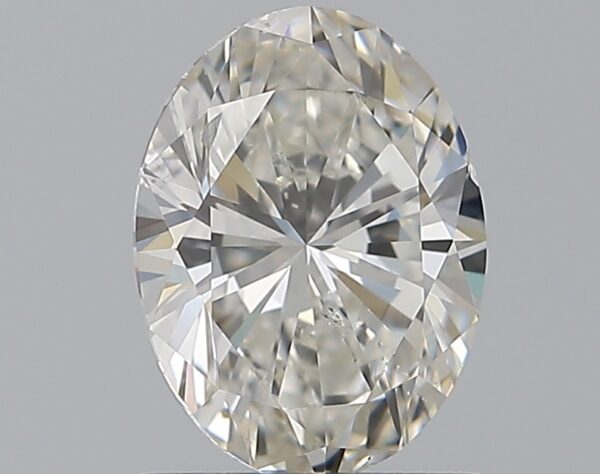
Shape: oval
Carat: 1
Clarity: SI1
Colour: G
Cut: VG
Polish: EX
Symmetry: VG
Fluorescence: ST
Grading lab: GIA
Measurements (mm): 7.58 x 5.62 x 3.62